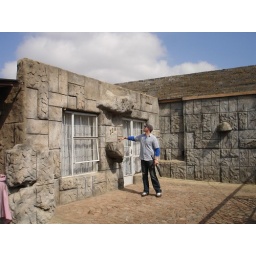
Peter inspecting his old house and his first attempt at rock art in J'Burg.